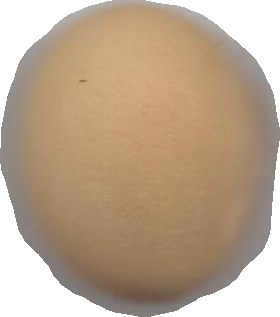
Variety: Grobogan